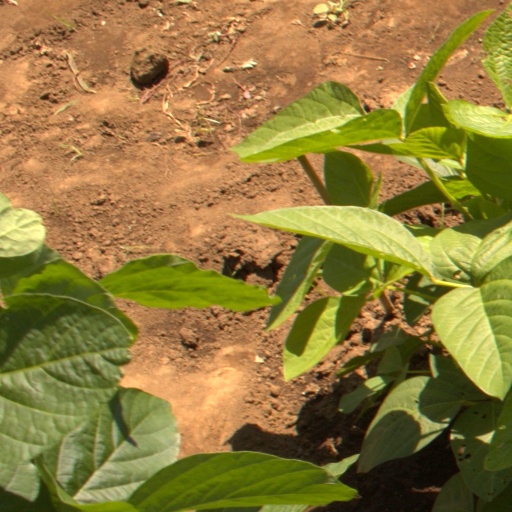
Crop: soybean